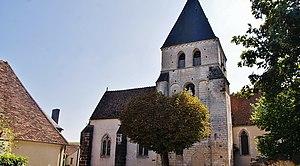
église St Etienne
Sury-en-Vaux est une commune française située dans le département du Cher en région Centre-Val de Loire.
Cet article recense les monuments historiques du Cher, en France.